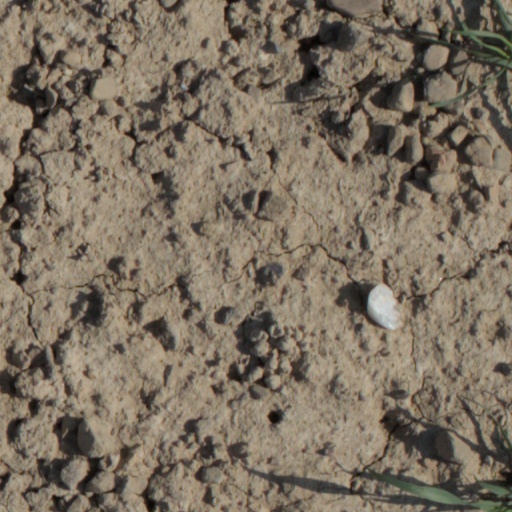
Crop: wheat